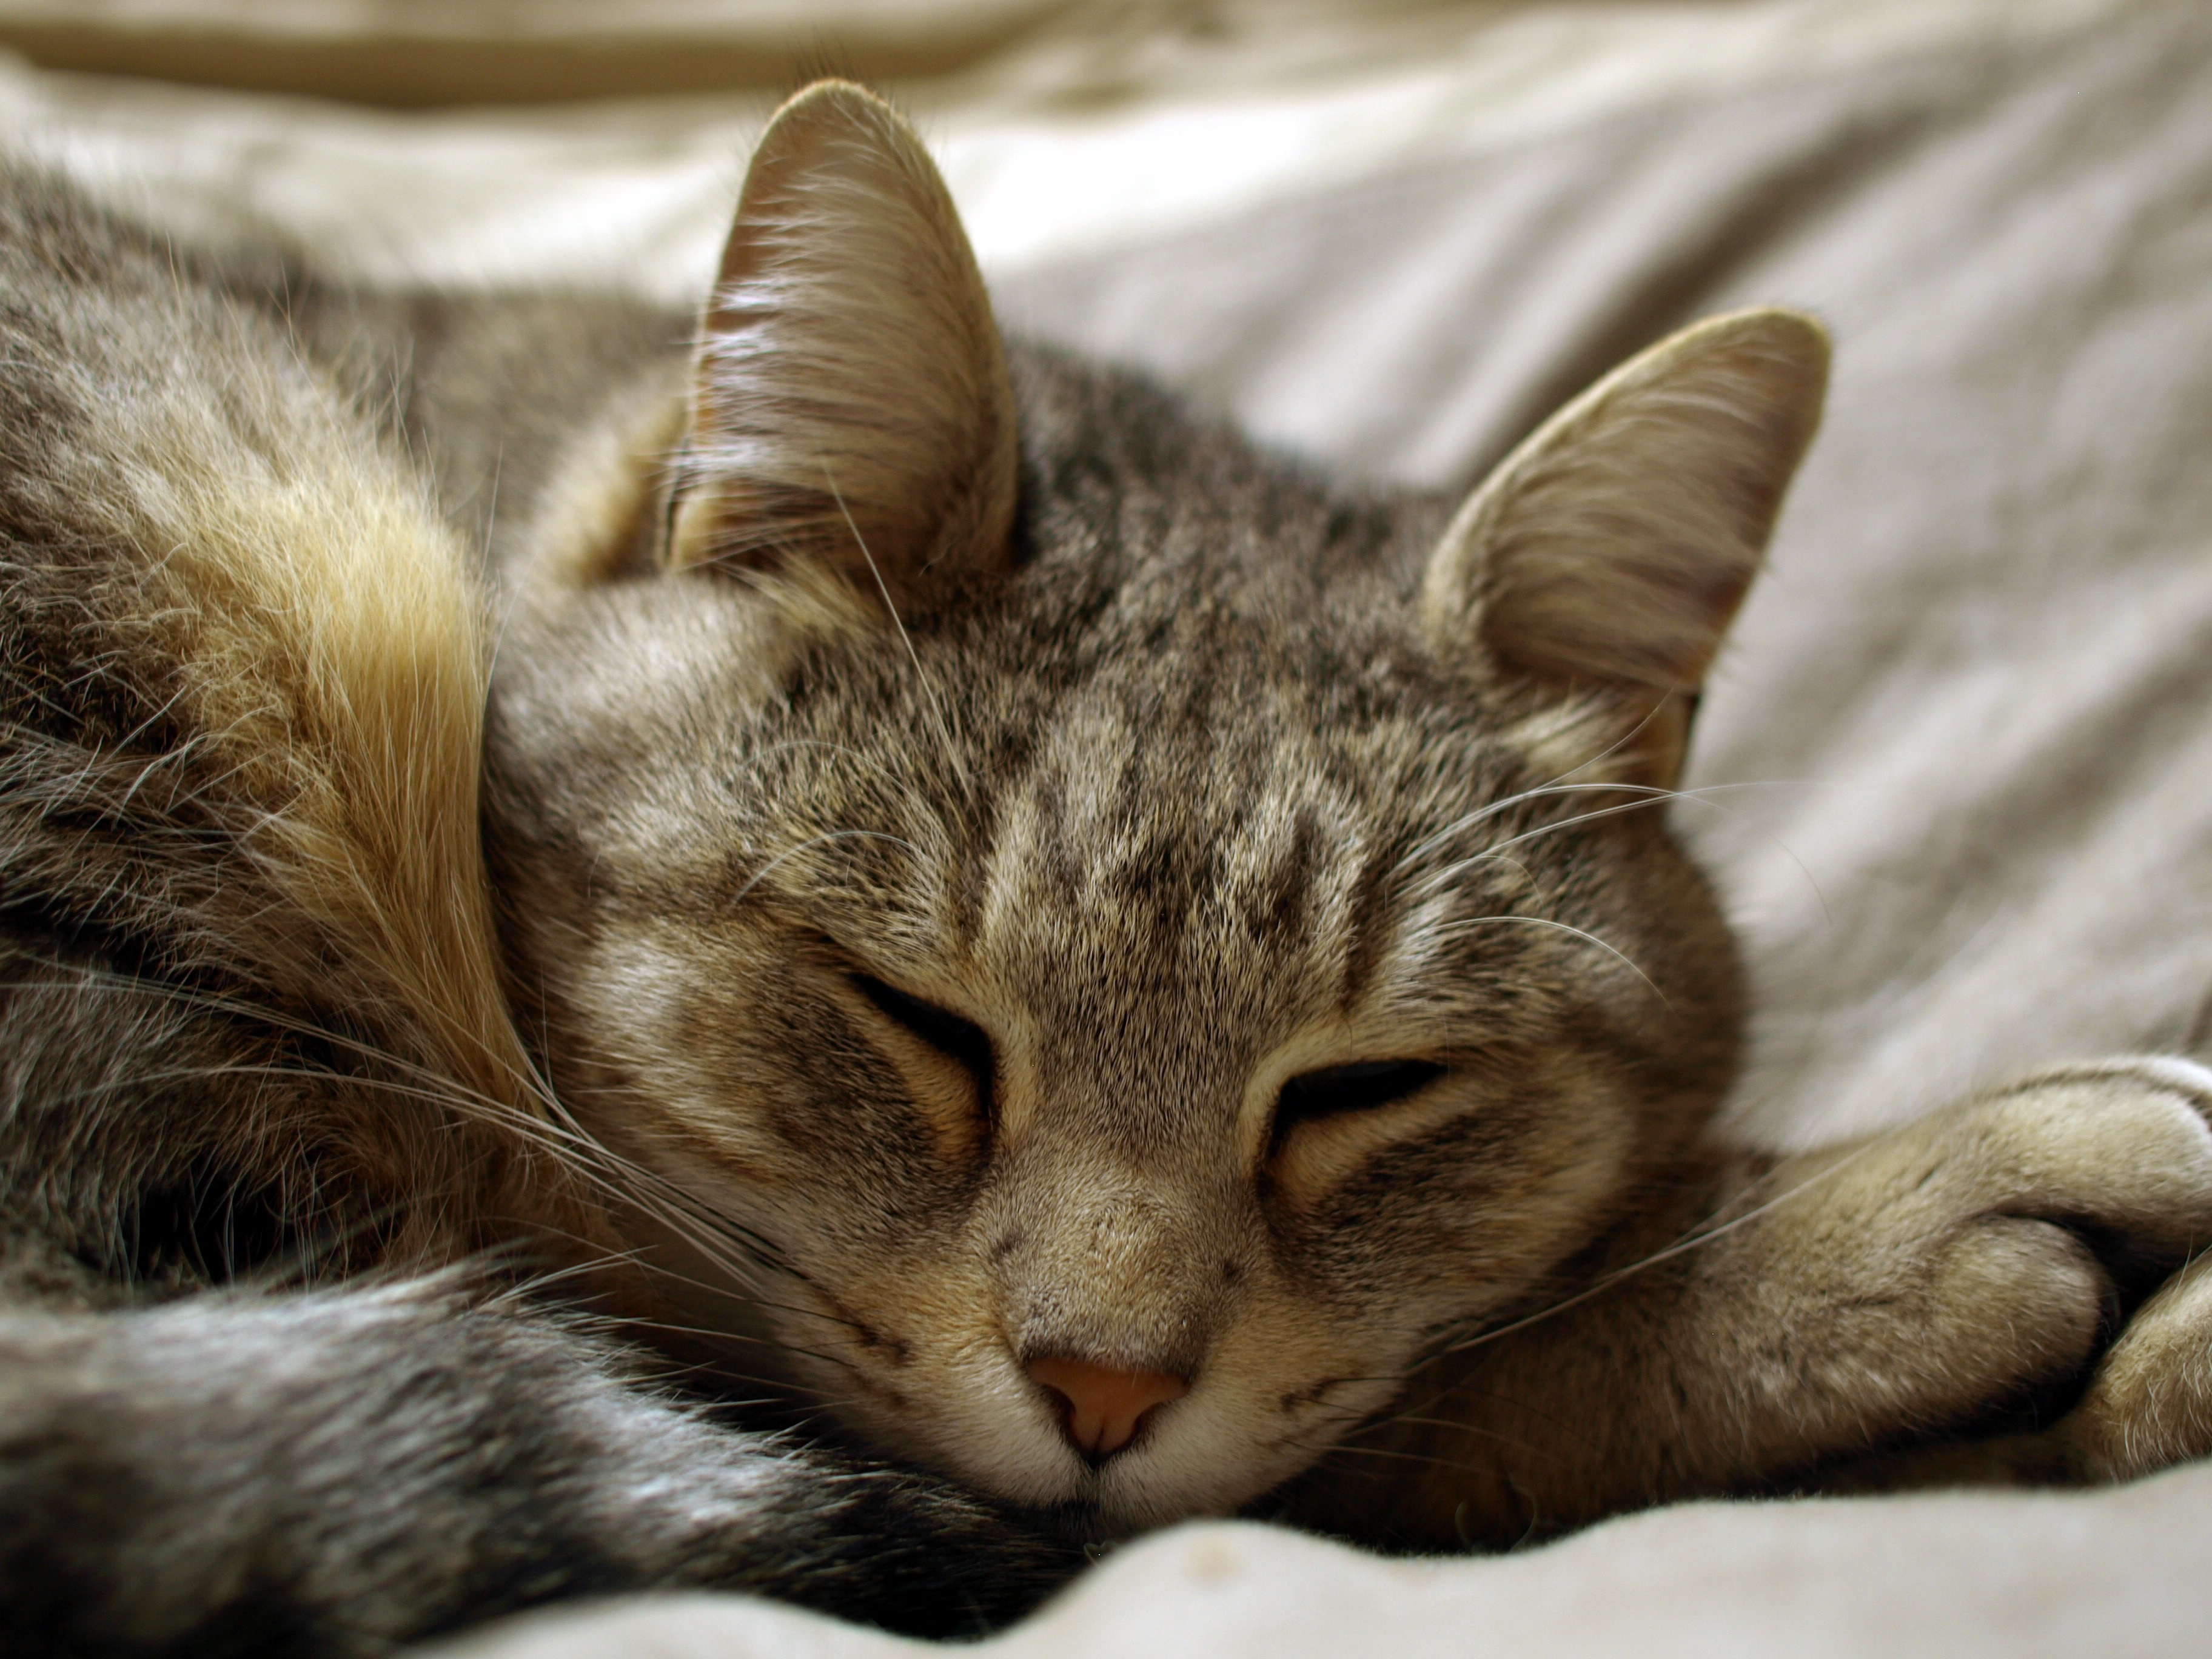
kitten, cat, mammal, fauna, close up, nose, whiskers, snout, vertebrate, tabby cat, bengal, european shorthair, wild cat, small to medium sized cats, cat like mammal, domestic short haired cat, pixie bob